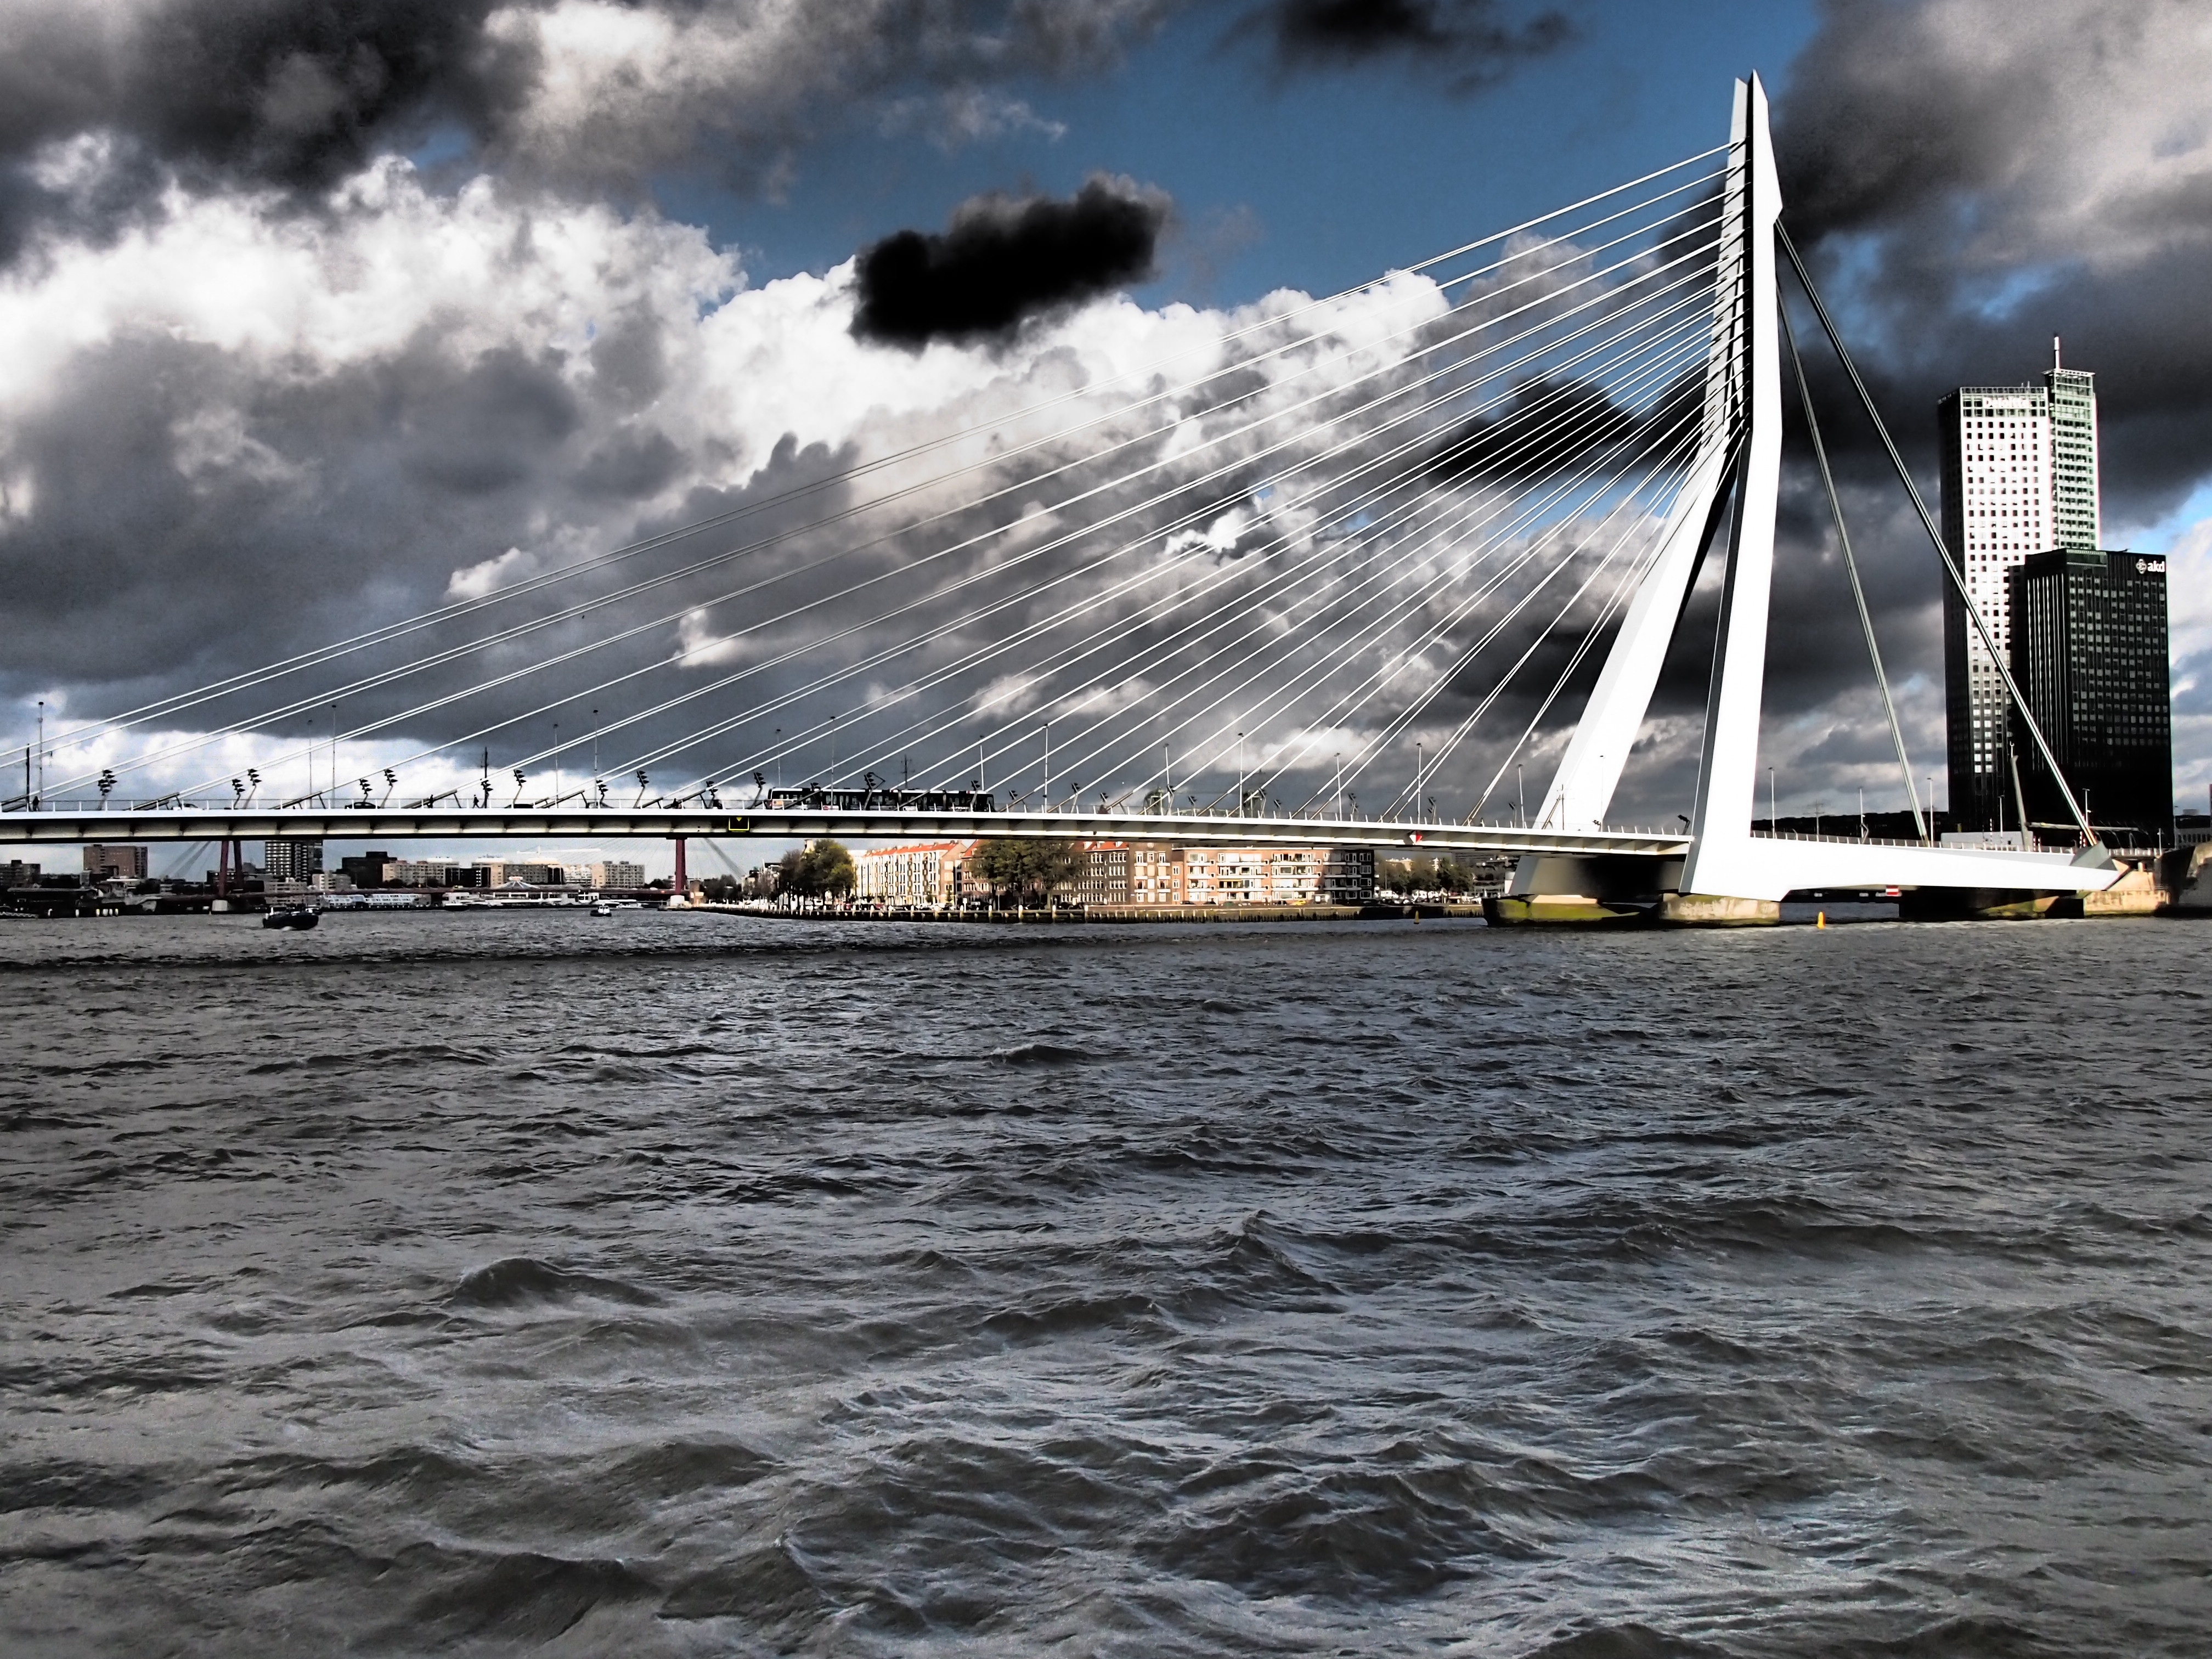
sea, coast, boat, bridge, wave, wind, vehicle, stadium, netherlands, clouds, rotterdam, passenger ship, cable stayed bridge